Nelson A. Miles

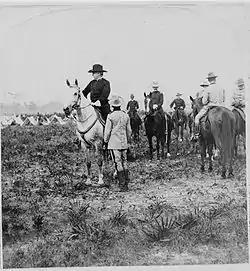
General Nelson Miles and other soldiers on horseback in Puerto Rico in 1898

In December 1880, Miles was promoted to brigadier general in the Regular Army. He was then assigned to command the military Department of the Columbia (1881–1885) in Oregon and the Washington Territory, and subsequently the Department of Missouri (1885–1886). In 1886, Miles replaced General George R. Crook (1828–1890), as commander of forces fighting against Geronimo (1829–1909), a Chiricahua Apache renegade chief / guerrilla-fighter leader, in the military's Department of Arizona in the old Arizona Territory in the Southwest. General Crook had relied heavily on Apache scouts in his efforts to capture Geronimo. Instead, Miles relied instead on white regular cavalry troops, who eventually traveled without success as they tracked Geronimo through the tortuous Sierra Madre Mountains of neighboring northern Mexico. Finally, young First Lieutenant Charles B. Gatewood (1853–1896), who had studied Apache culture and ways, succeeded in meeting with and negotiating a surrender of the war chief at a subsequent meeting arranged and held with General Miles, under the terms of which Geronimo and his few remaining followers agreed to temporarily spend two years in exile on a Florida reservation far to the east. Geronimo agreed on these terms, being unaware of the real plot behind the negotiations (that there was no real intent to let them go back to their native lands in Arizona and New Mexico). The exile included even the Chiricahuas Apache scouts who had worked for the army, in violation of Miles' original agreement with them. Miles denied Lt. Gatewood any credit for the negotiations and had him transferred far north to the Dakota Territory. During this campaign, Miles' special signals unit used the heliograph extensively, proving its worth in the field. The special signals unit was under the command of Captain W. A. Glassford. In 1888, Miles became the commander of the Army's Military Division of the Pacific and the Department of California, headquartered at The Presidio in San Francisco.